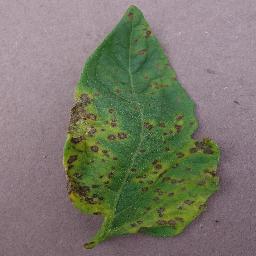
Label: Tomato___Septoria_leaf_spot